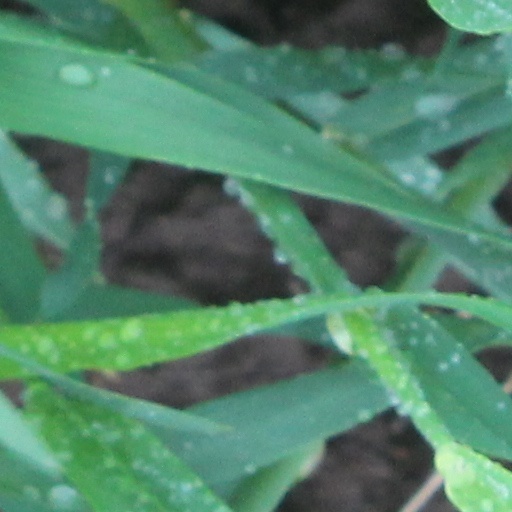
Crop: wheat